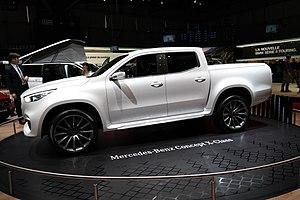
Salon international de l'automobile de Genève 2017
La Mercedes-Benz Classe X Type 470 est un pick-up urbain et tout-terrain fabriqué par Mercedes-Benz à partir de 2017 et est actuellement encore en production. Le 470 fait partie de la Classe X.